Gary Roberts (footballer, born 1987)

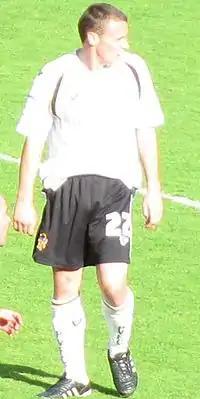
Roberts at Vale Park in September 2010, just after scoring his first goal for Port Vale against Aldershot Town.

He received interest from Micky Adams' Port Vale, and joined the club on trial in July 2010. Acknowledging "it's a last-chance saloon", Roberts said "I've learnt just not to be a plonker for all my life." He joined the team on their July pre-season trip to Ireland, as Adams, already convinced of the player's talents, wanted to test Roberts' ability to stay away from his off-the-field demons. Roberts seemed to enjoy a good start to his Vale career, and after Adams' typically relentless pre-season fitness regime he claimed "I've turned the corner...I think I've got my act together but I've just got to keep living each day as it comes and as long as I wake up clean that's all that I need". He signed a six-month contract at the end of the month. He started the season well, maintaining discipline off the pitch, and his first-team place on it, forging a midfield partnership with Anthony Griffith. As early as September he entered negotiations with the club to extend his contract, and Roberts quickly signed an extended contract to keep him at the club until the end of the season. However, Micky Adams left the club in December 2010, and Roberts did not enjoy a happy relationship with new manager Jim Gannon. Gannon dropped him to the bench after Roberts admitted he did not enjoy playing in a more advanced position; Vale fans showed their support for the player by chanting his name throughout a 1–0 win over Rotherham. He then picked up a three-match ban after receiving a red card for violent conduct in a reserve match against Nottingham Forest. Gannon defended Roberts, believing the player was unlucky to be dismissed after he responded to a 'reckless' challenge by David Morgan by shoving Morgan to the ground. In March, speculation that he would leave Vale Park at the end of the season (or earlier) increased, as it was reported by BBC Radio Stoke that the club had informed the player he could leave on loan. However, Gannon denied this on the club's website, stating that there was "no substance" to the report. In fact he went on to say "he has a huge part to play" in the club's promotion campaign. His teammates also showed their support for him by celebrating goals with Roberts' celebration style during his absence; club captain Marc Richards also dedicated his two goals against Shrewsbury Town to Roberts. Gannon's reign was quickly terminated, but Roberts still struggled to regain his form under caretaker manager Mark Grew.